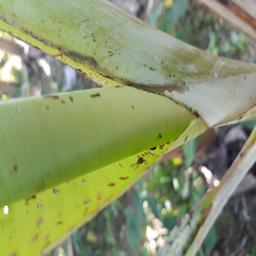
Label: BANANA APHIDS